York Region Shooters (1998)

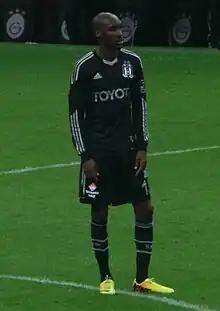
Six-time Canadian Player of the Year Atiba Hutchinson began his career with the York Region Shooters

In 1994, Frank Bisceglia formed York Region Stallions and competed in the Metropolitan Toronto Soccer League. Later were transferred to the Newmarket Premier League under the name Aurora Shooters. In 1998, renamed the York Region Shooters they were promoted to the professional level by becoming a charter member of the Canadian Professional Soccer League, and received territorial rights to Aurora, Ontario in the York Region. Sam Foti was given the head coach responsibilities, and made their professional debut on May 31, 1998, against Mississauga Eagles P.S.C. in a 3–1 victory with the goals coming from Mike Glasgow, and Diego Saenz. Their debut season saw the club finish fifth in the standings, but missed the final postseason berth by 2 points.